List of dangerous snakes

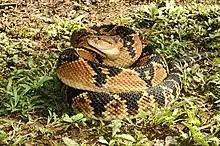
South American bushmaster ("Lachesis muta muta")

The jararaca ("Bothrops jararaca") is a species that is often abundant within its range, where it is an important cause of snakebite. It is the best-known venomous snake in the wealthy and heavily populated areas of southeastern Brazil, where it was responsible for 52% (3,446 cases) of snakebites between 1902 and 1945, with a 0.7% mortality rate (25 deaths). The average venom yield is with a maximum of of dried venom. The venom is slightly more toxic than that of the terciopelo or fer-de-lance ("B. asper"). In mice, the median lethal dose is 1.2–1.3 mg/kg IV, 1.4 mg/kg IP and 3.0 mg/kg SC. The lethal dose for a 60 kg adult human is 70 mg.